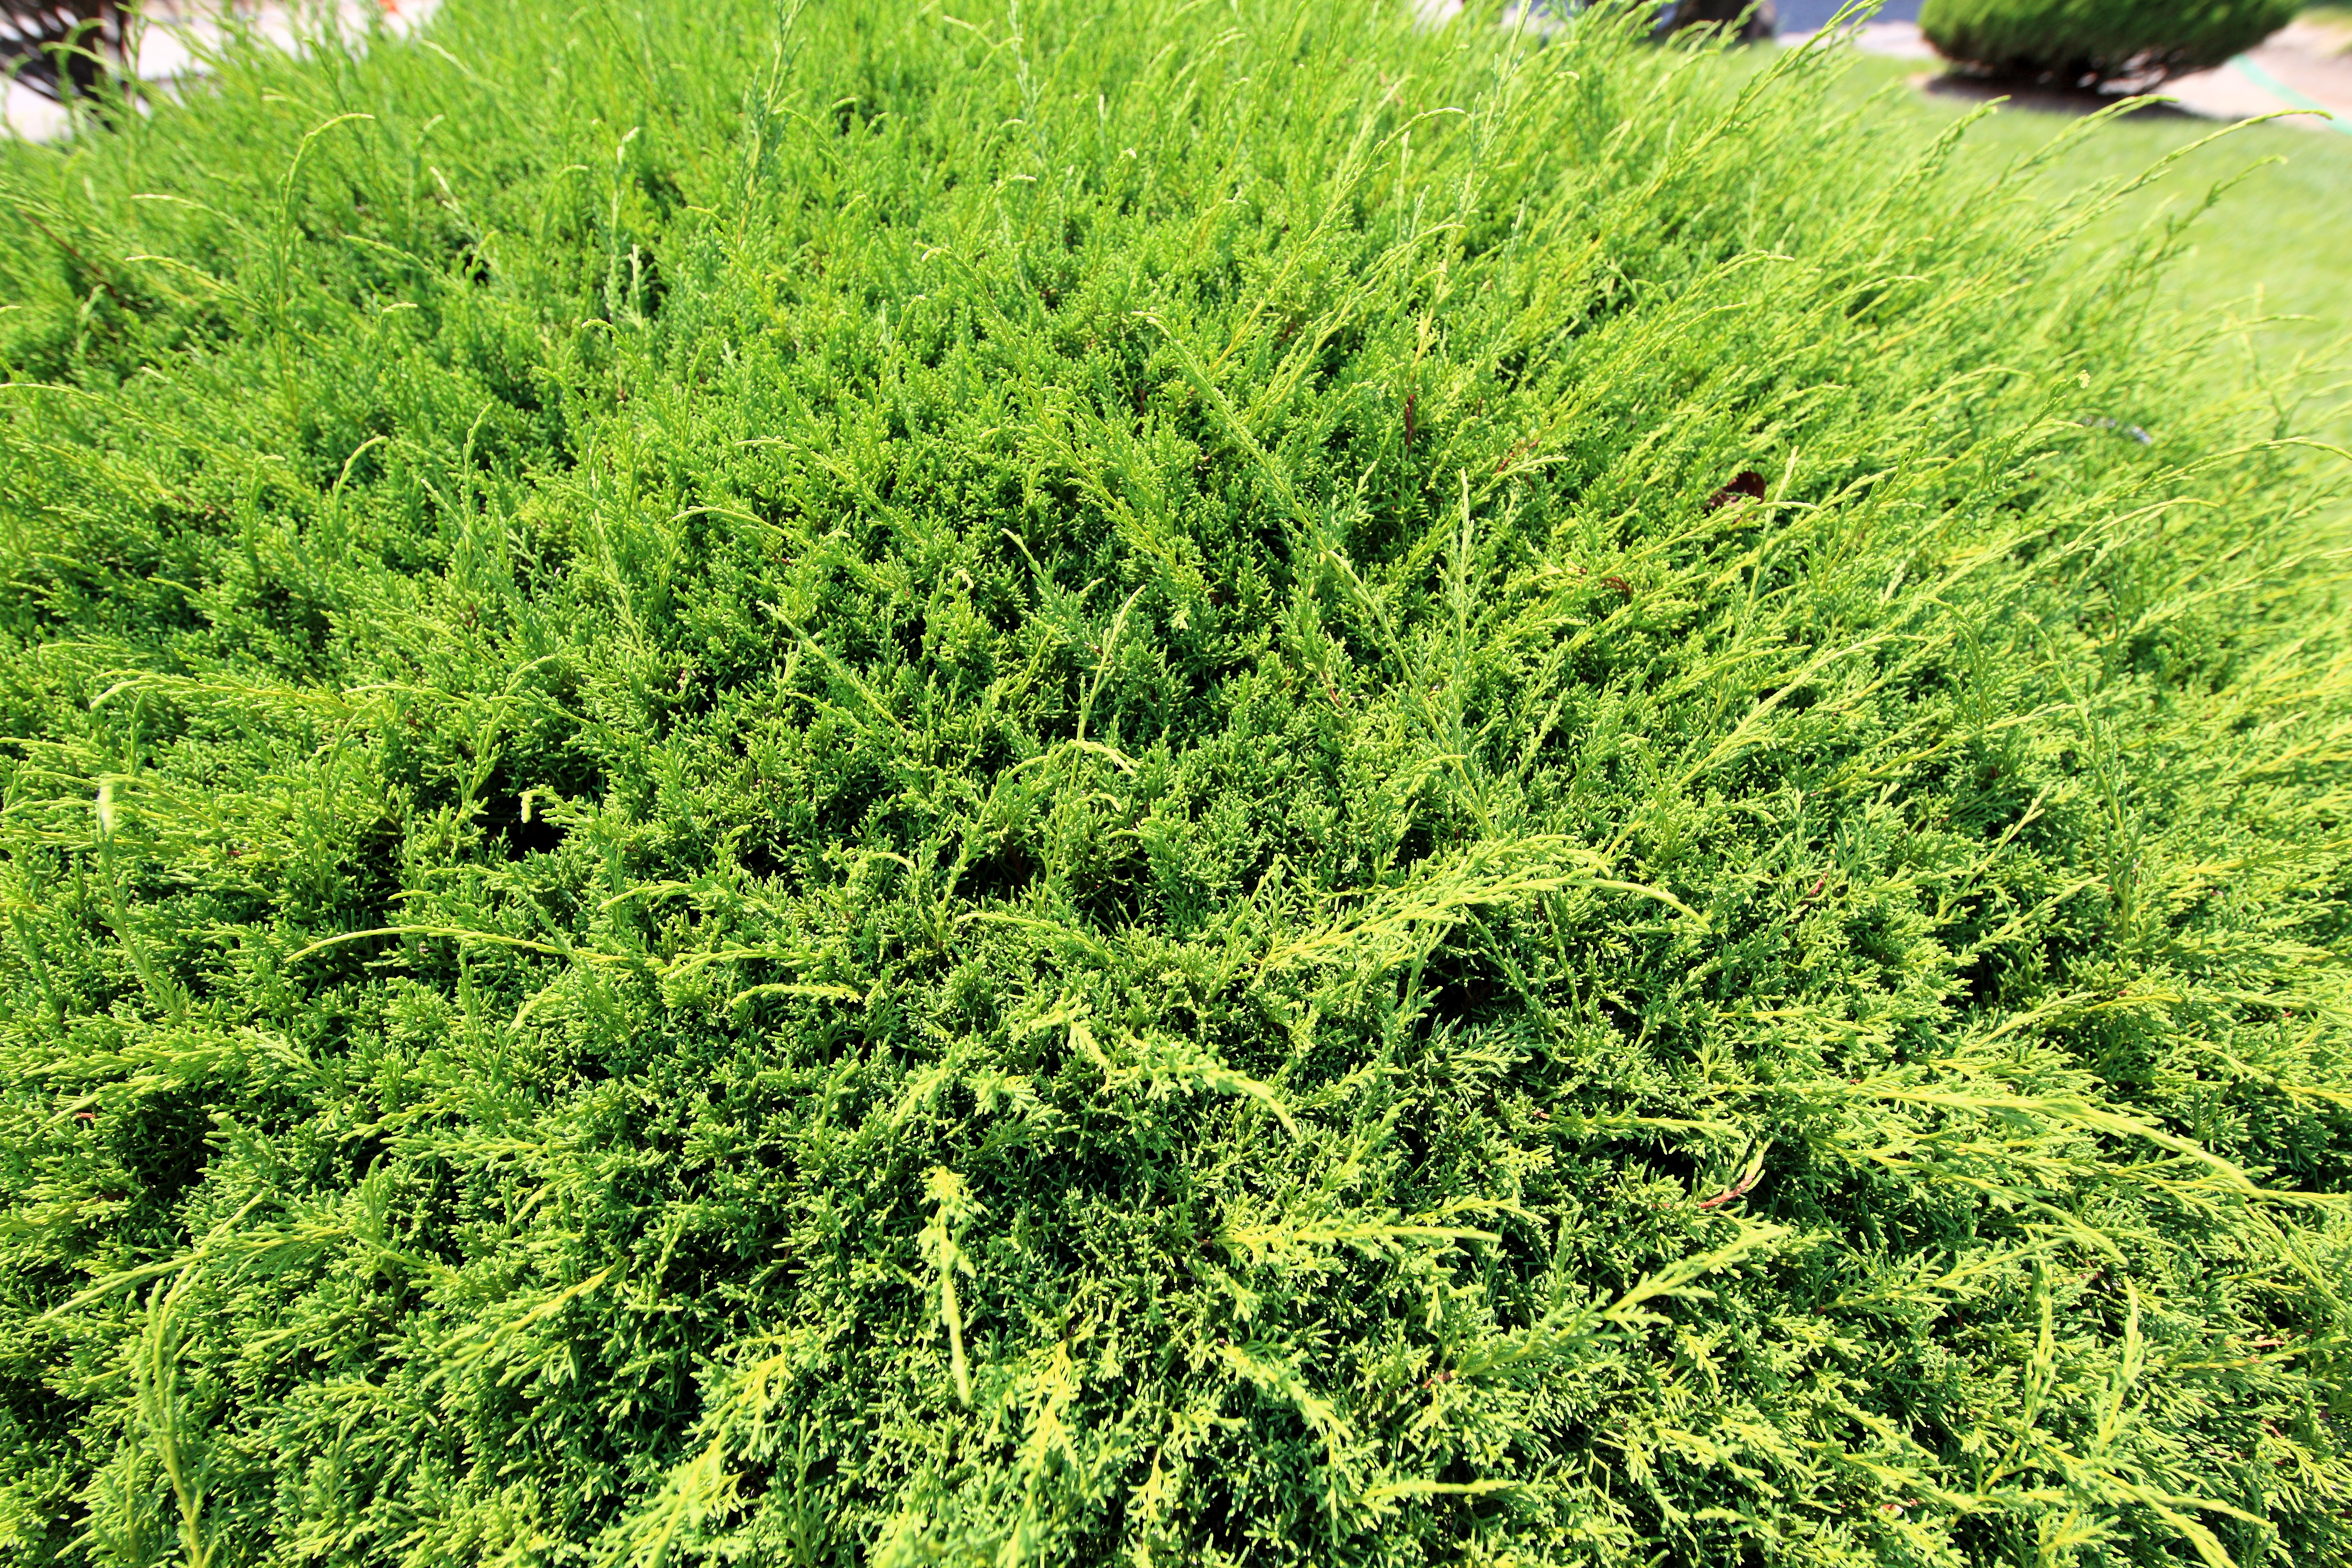
tree, branch, plant, leaf, pattern, green, high, herb, evergreen, fir, conifer, background, spruce, shrub, wallpaper, 5d, hires, markii, ecosystem, hi, res, resolution, biome, woody plant, temperate coniferous forest, land plant, southernwood